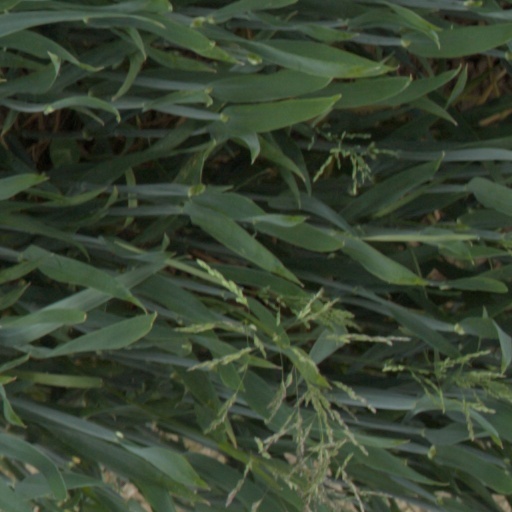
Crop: wheat